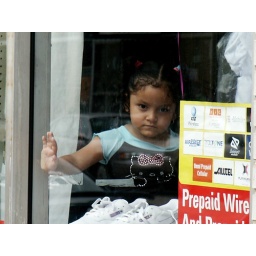
girl in window on 18th st